2023 UEFA Champions League final

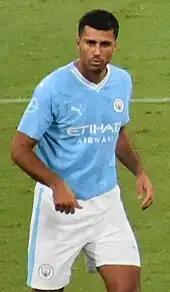
City midfielder Rodri was named man of the match after scoring its only goal.

On 22 May 2023, Polish referee Szymon Marciniak was appointed to take charge of the final by UEFA, along with fellow Poles: Paweł Sokolnicki and Tomasz Listkiewicz as assistant referees and Tomasz Kwiatkowski as the video assistant referee. The four officials had all previously officiated together in the World Cup final six months prior. They were joined by fellow countryman Bartosz Frankowski as assistant VAR, with Romanian István Kovács appointed as the fourth official. Some controversy regarding the appointment was raised in early June due to multiple media reports that Marciniak had been present at an event organised by Sławomir Mentzen, a right-wing Polish politician and leader of the libertarian New Hope party. UEFA investigated the incident and subsequently decided to maintain the original refereeing line-up on 2 June, having acknowledged Marciniak's "profound apologies and clarification".